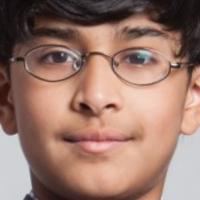
Age group: age 11-20